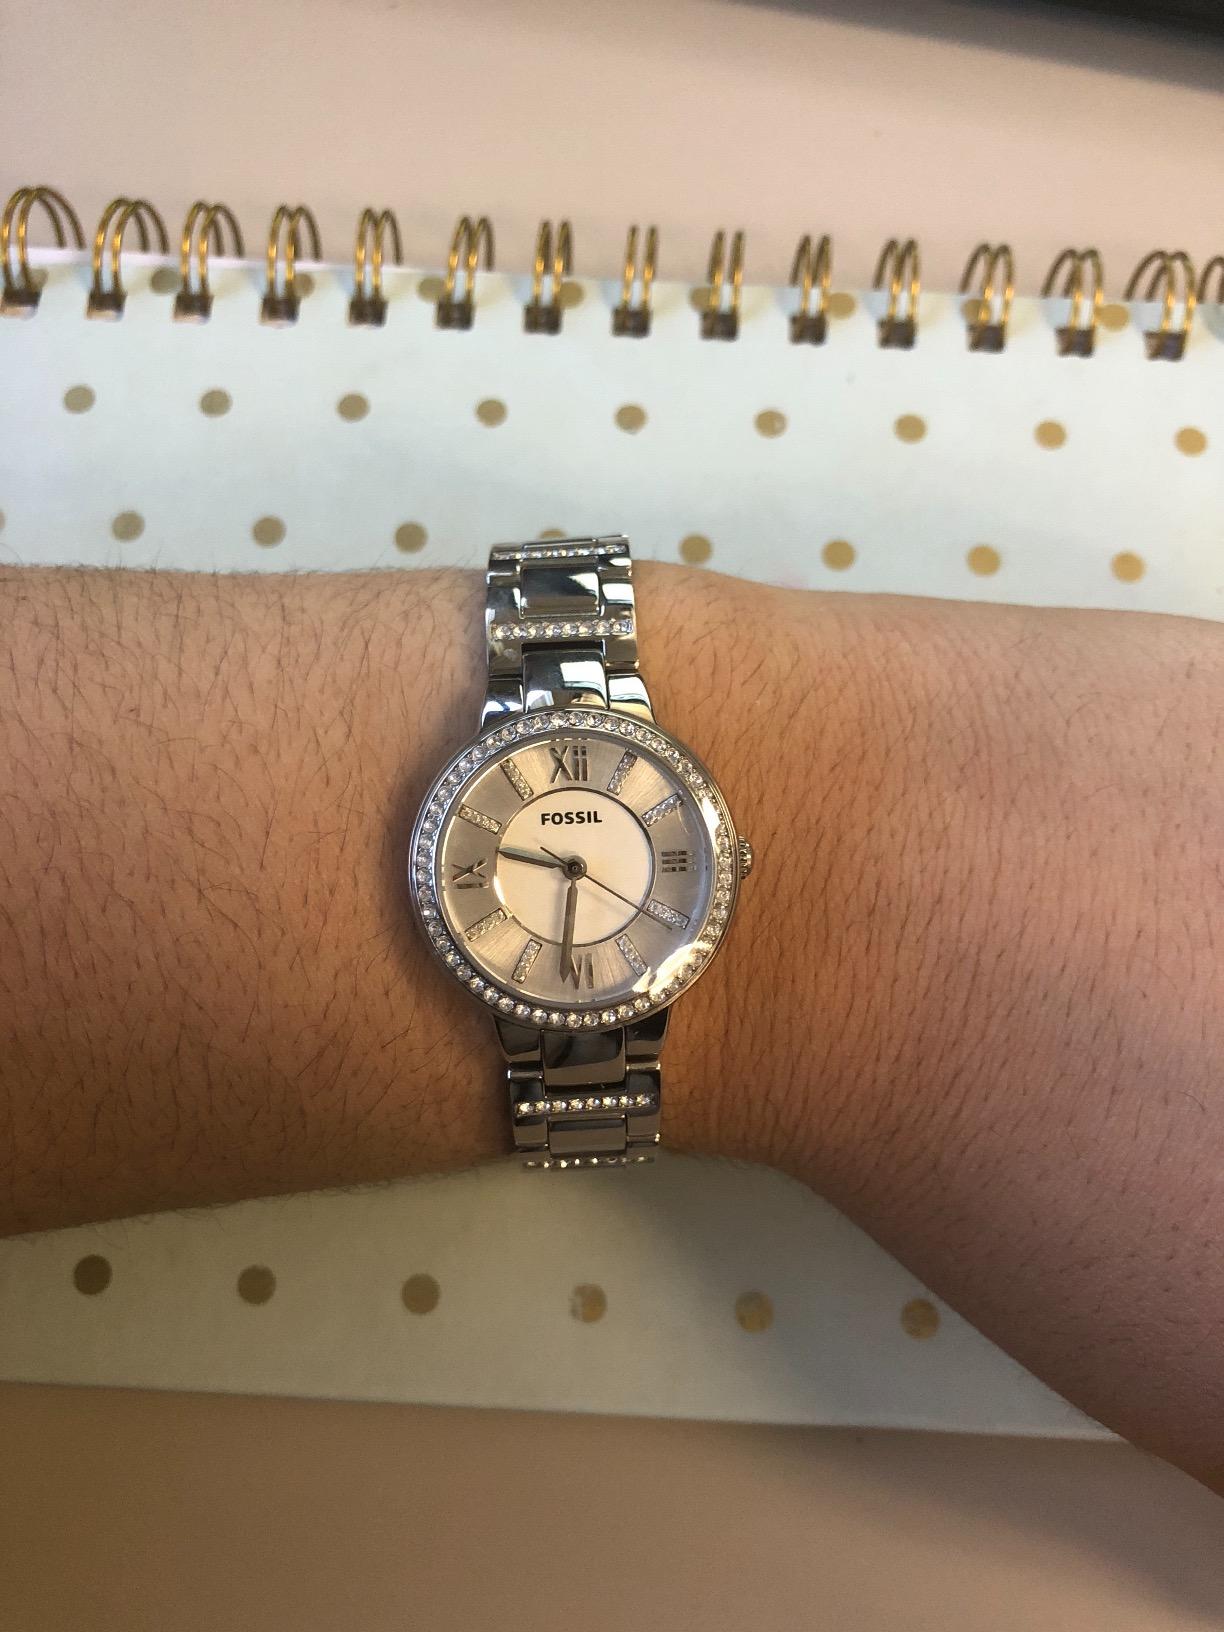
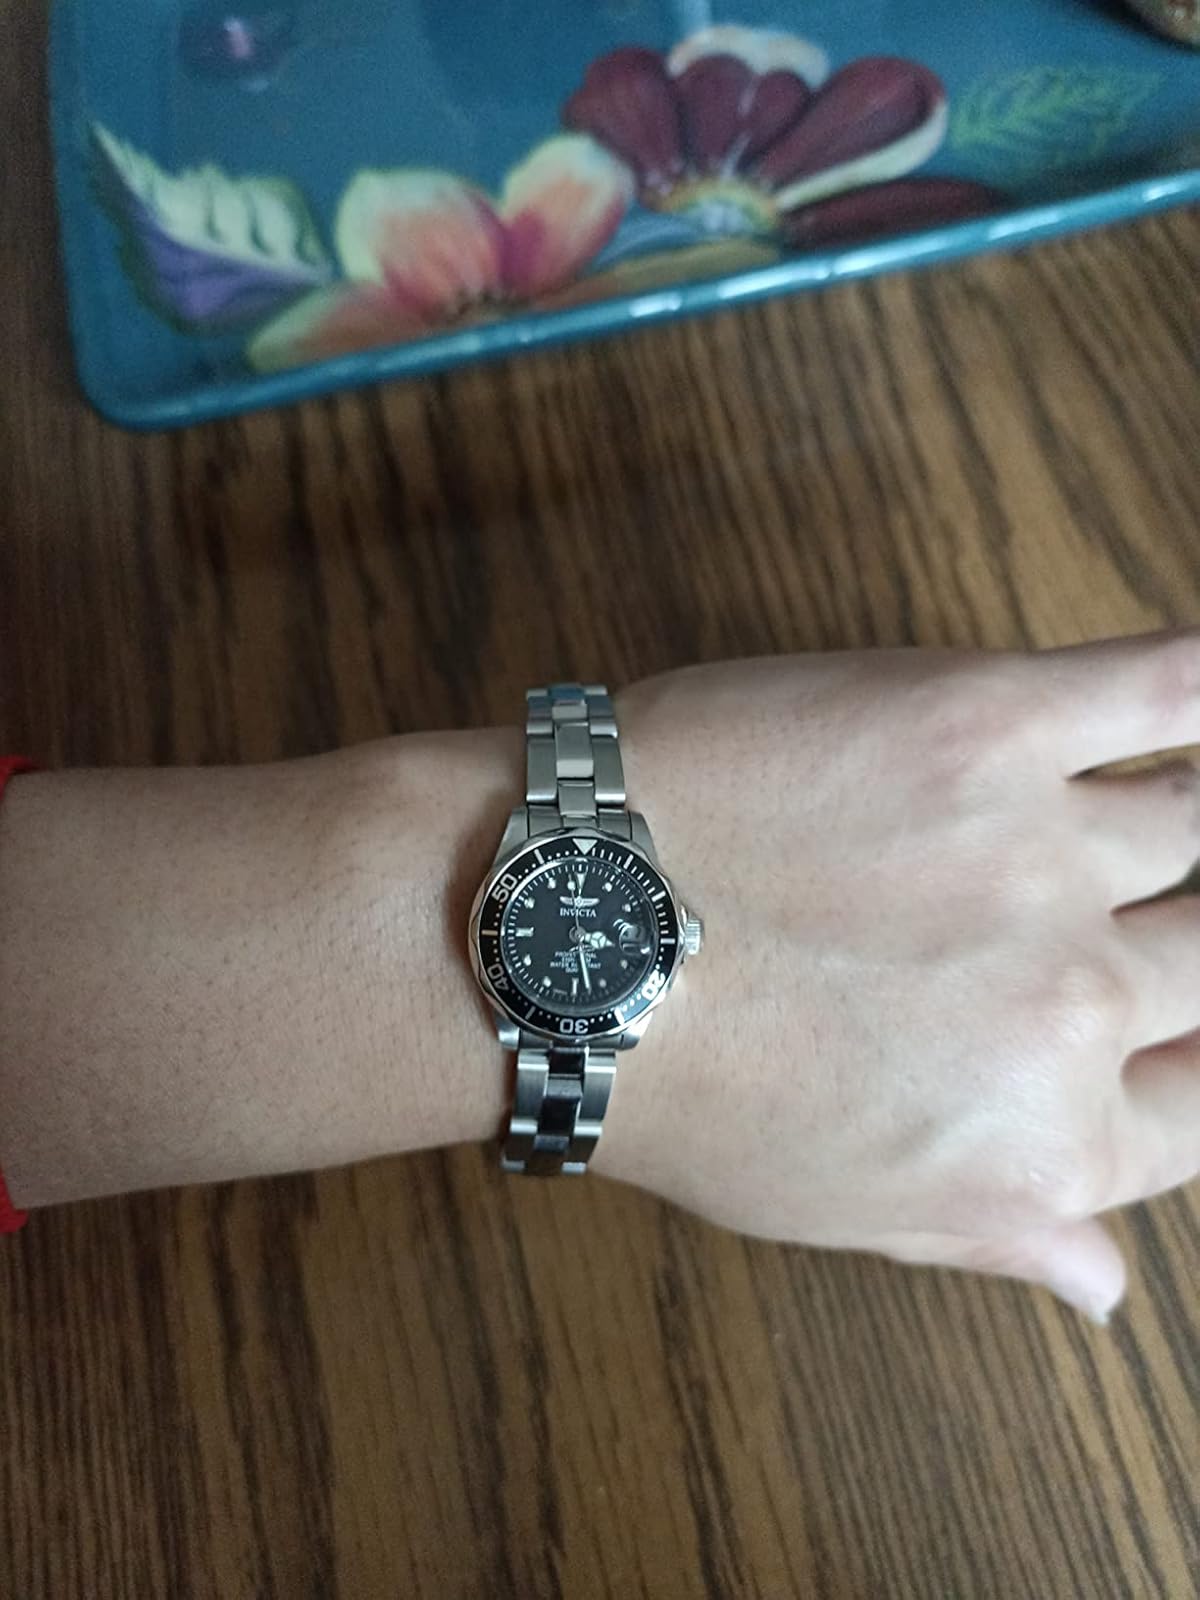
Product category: accessories_watch
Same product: no